Pokémon Gold and Silver

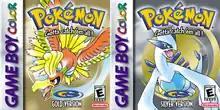
North American box art for "Gold" and "Silver" depicting the legendary Pokémon Ho-Oh and Lugia respectively

and are 1999 role-playing video games developed by Game Freak and published by Nintendo for the Game Boy Color. They are the first installments in the second generation of the "Pokémon" video game series. They were released in Japan in 1999, Australia and North America in 2000, and Europe in 2001.